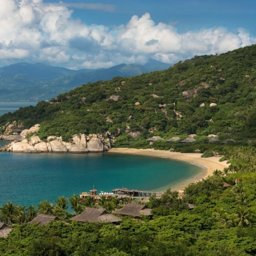
view of the sea and beach